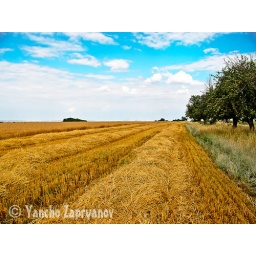
Wheat field with blue sky, clouds and mountains in the distance.